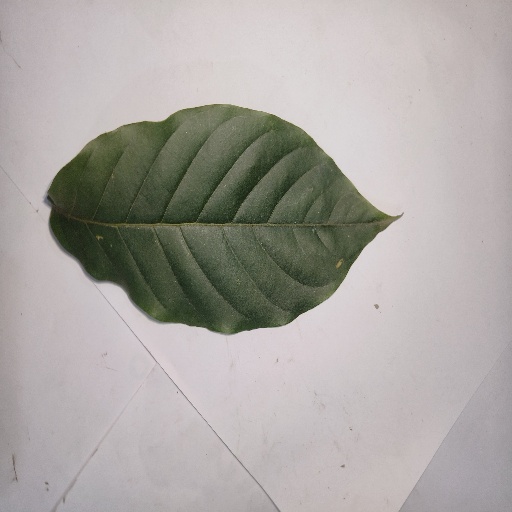
Species: HariTaki
Leaf condition: Healthy Leaf